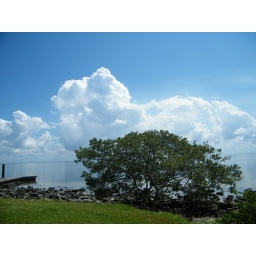
mangrove tree with rain clouds forming over Palmetto